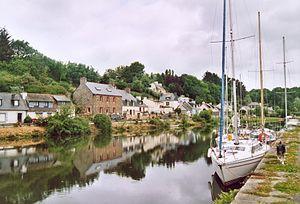
Pontrieux [pɔ̃tʁijø] est une commune du département des Côtes-d'Armor, dans la région Bretagne, en France.